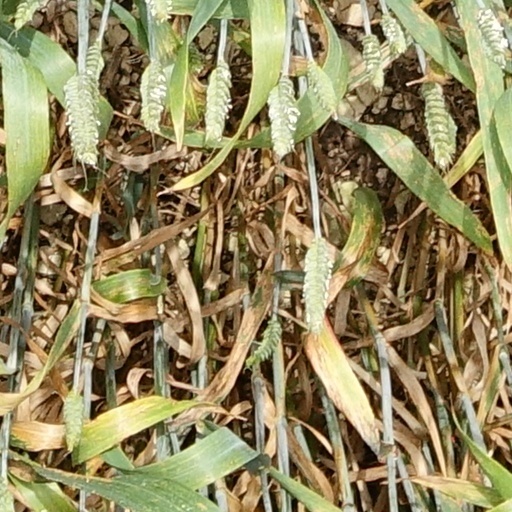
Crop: wheat